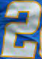
Number: 2